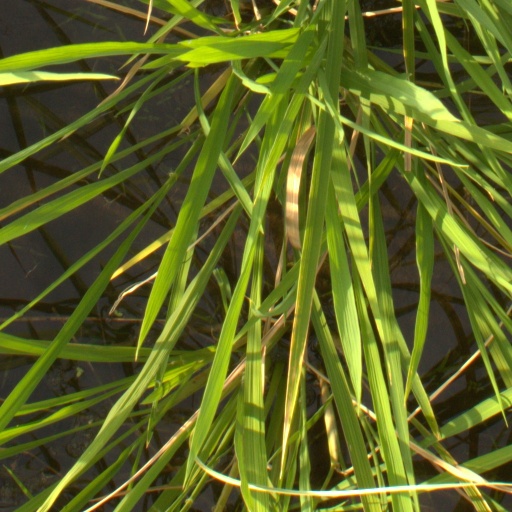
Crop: rice